Formidable-class battleship

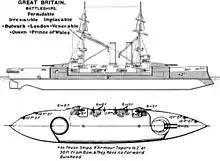
Right elevation and deck plan as depicted in "Brassey's Naval Annual 1906"

Design work on what became the "Formidable" class began with a meeting of the Board of Admiralty on 3 May 1897, where the general parameters of the new class was discussed. The Board concluded that repeating the would not be a workable solution, since the Imperial Japanese Navy had begun building larger, battleships and the "Canopus" design was too small to carry the new 40-calibre Mk IX guns, which were significantly heavier than the shorter 35-calibre BL 12-inch Mk VIII guns. The design staff determined that it was possible to construct a new ship that incorporated the advances of the "Canopus" class—namely, Krupp armour and improved engines and water-tube boilers—on a larger hull like the earlier s without increasing displacement and keeping the same speed as the "Canopus" class.